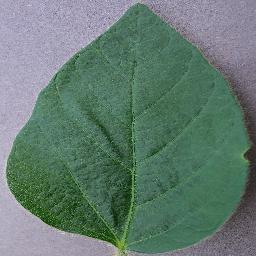
Label: Soybean___healthy